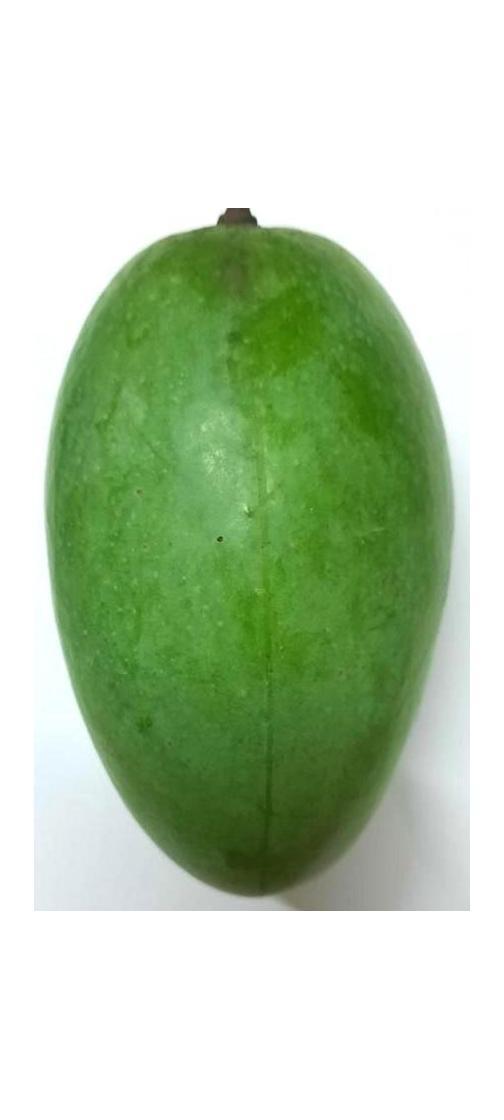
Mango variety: Amrapali